The Disasters of War

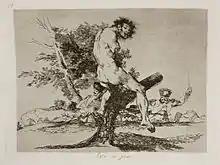
Plate 37: "Esto es peor" ("This is worse"). In the aftermath of battle, the mutilated torsos and limbs of civilian victims were mounted on trees, like "fragments of marble sculpture".

As the series progressed, Goya evidently began to experience shortages of good quality paper and copper plates and was forced to take what art historian Juliet Wilson-Bareau calls the "drastic step" of destroying two etched and aquatinted landscapes, likely from the first years of the century, from which very few impressions had been printed. These were cut in half to produce four of "The Disasters of War"s prints. Partly because of the material shortages, the sizes and shapes of the plates vary somewhat, ranging from as small as 142 × 168 mm (5.6 × 6.6 in) to as large as 163 × 260 mm (6.4 × 10.2 in).